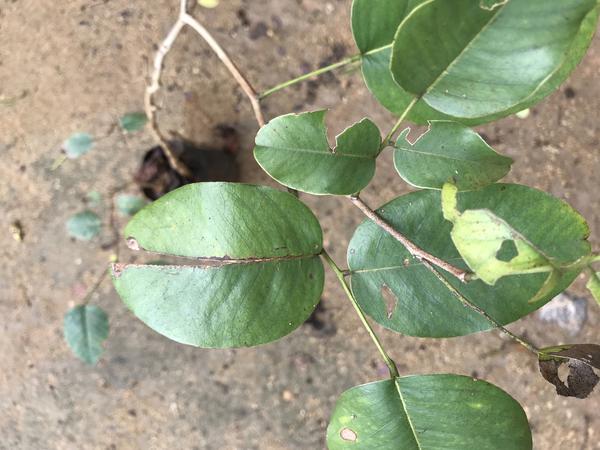
Plant: Raktachandini